Bridge (music)

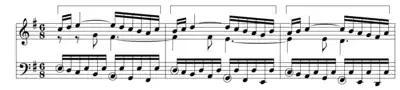
Bridge in J. S. Bach's Fugue in G major , mm. 17-19File:MusikSequenz.mid

Bridges are also common in classical music, and are known as a specific sequence form—also known as transitions. Formally called a bridge-passage, they delineate separate sections of an extended work, or smooth what would otherwise be an abrupt modulation, such as the transition between the two themes of a sonata form. In the latter context, this transition between two musical subjects is often referred to as the "transition theme"; indeed, in later Romantic symphonies such as Dvořák's New World Symphony or César Franck's Symphony in D minor, the transition theme becomes almost a third subject in itself.